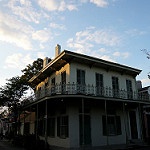
Scene: Outdoor